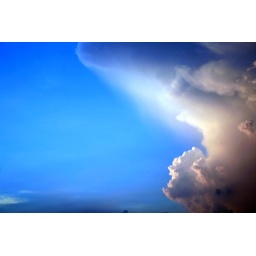
Nice cloud pattern in the western sky near Alvin, Texas